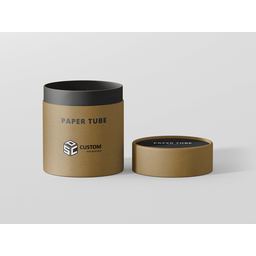
Label: cardboard